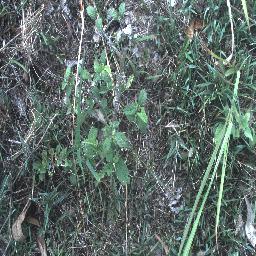
Label: negative